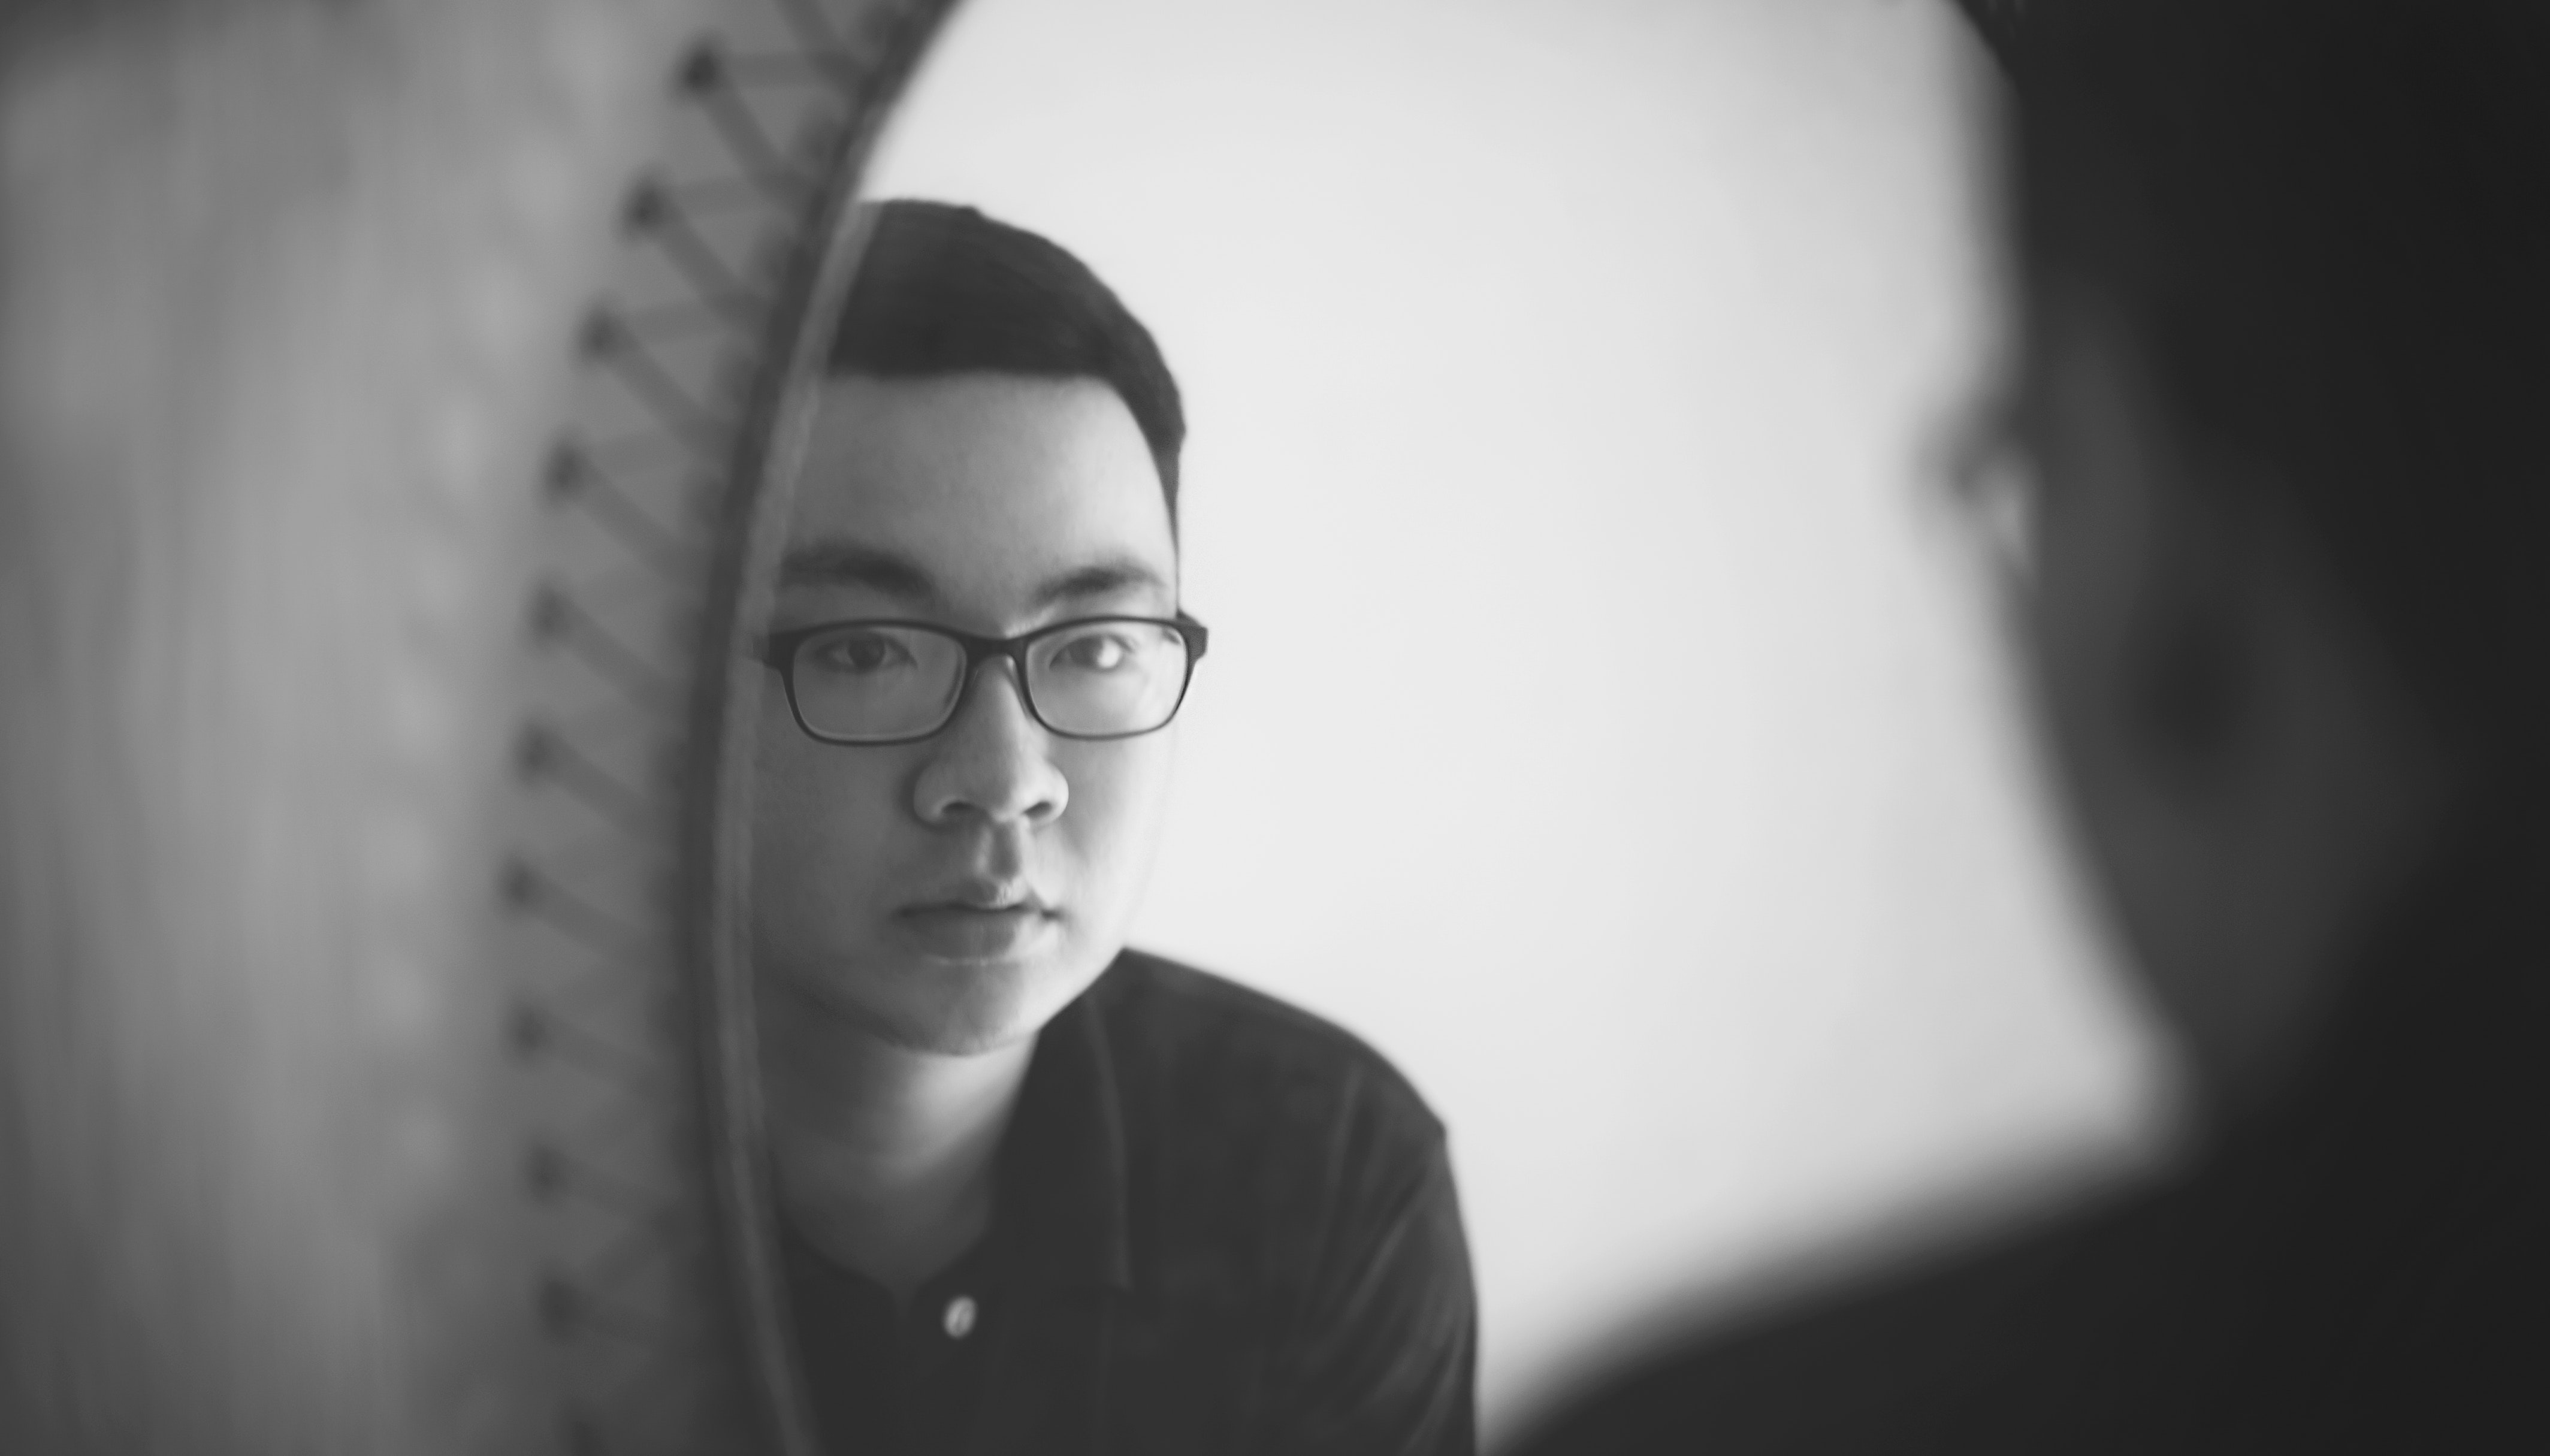
white, face, black, photograph, black and white, monochrome, monochrome photography, glasses, eyewear, head, eyebrow, nose, snapshot, eye, lip, photography, smile, cheek, organ, forehead, fun, human, portrait, vision care, mouth, room, style, stock photography, portrait photography, jaw, black hair, flash photography, ear